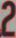
Number: 2